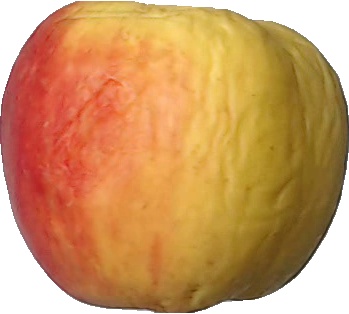
Label: apple_red_yellow_1